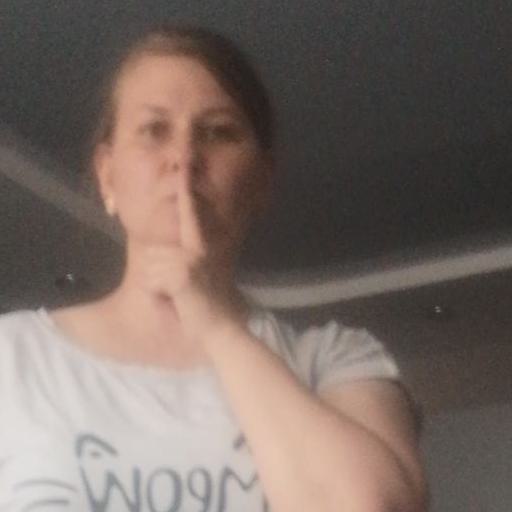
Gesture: mute